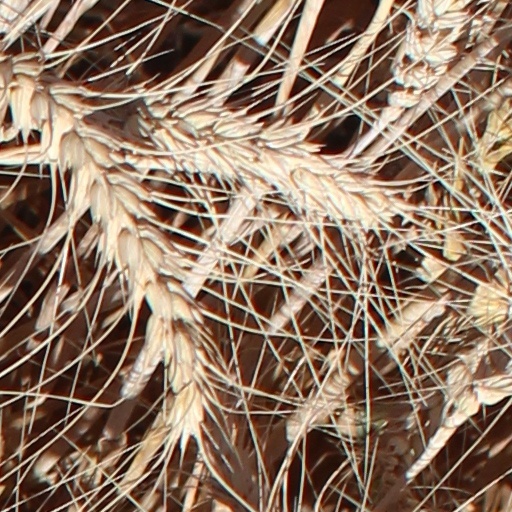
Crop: wheat